Andreas Hofgaard Winsnes

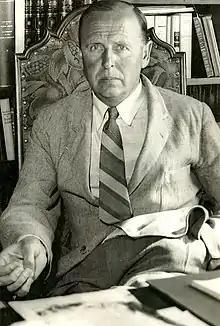

Andreas Hofgaard Winsnes (25 October 1889 – 9 July 1972) was a Norwegian literary historian and educator.